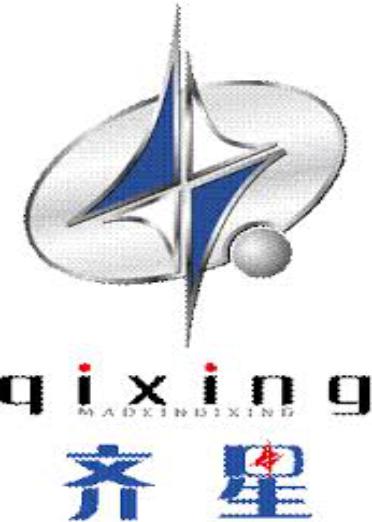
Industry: Others